Balloon (aeronautics)

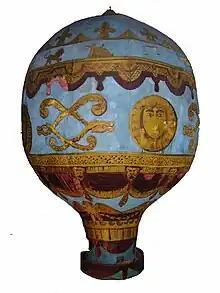
A model of the Montgolfier brothers balloon at the London Science Museum

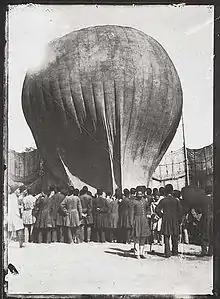
Balloon landing in Mashgh square, Iran (Persia), at the time of Nasser al-Din Shah Qajar, around 1850.

Unmanned hot air balloons are mentioned in Chinese history. Zhuge Liang of the Shu Han kingdom, in the Three Kingdoms era (220–280 AD) used airborne lanterns for military signaling. These lanterns are known as Kongming lanterns. The Mongolian army learned of the Kongming lantern from the Chinese and used it in Battle of Legnica during the Mongol invasion of Poland.